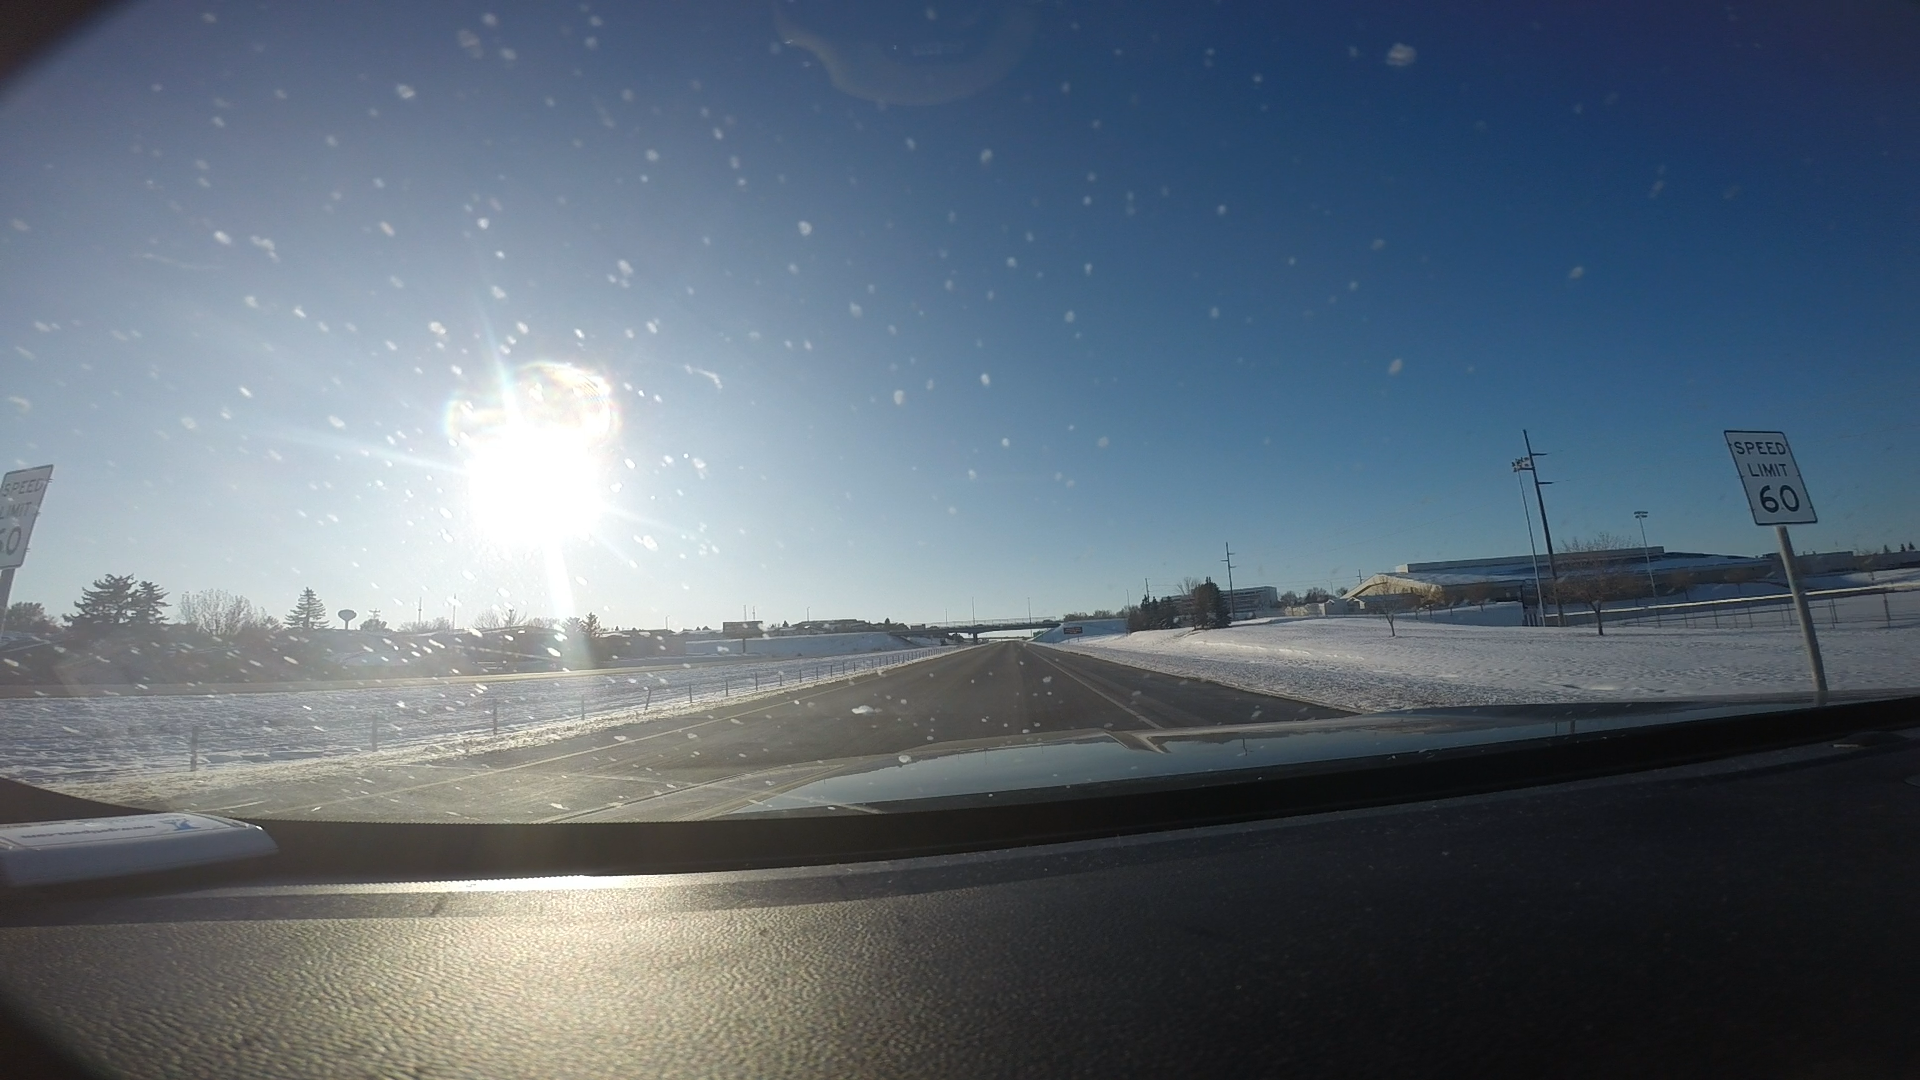
Speed limit sign label: mph60